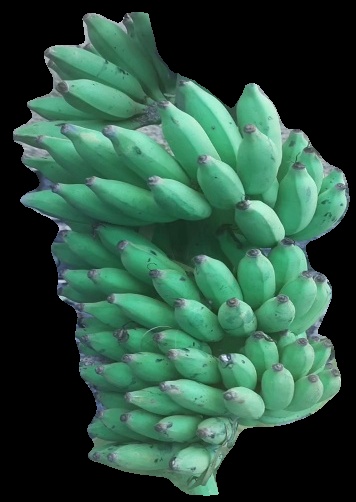
Variety: elakki-bale
Grade: grade2